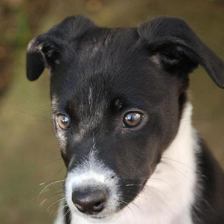
Label: animals